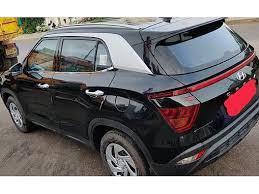
Label: noambulance